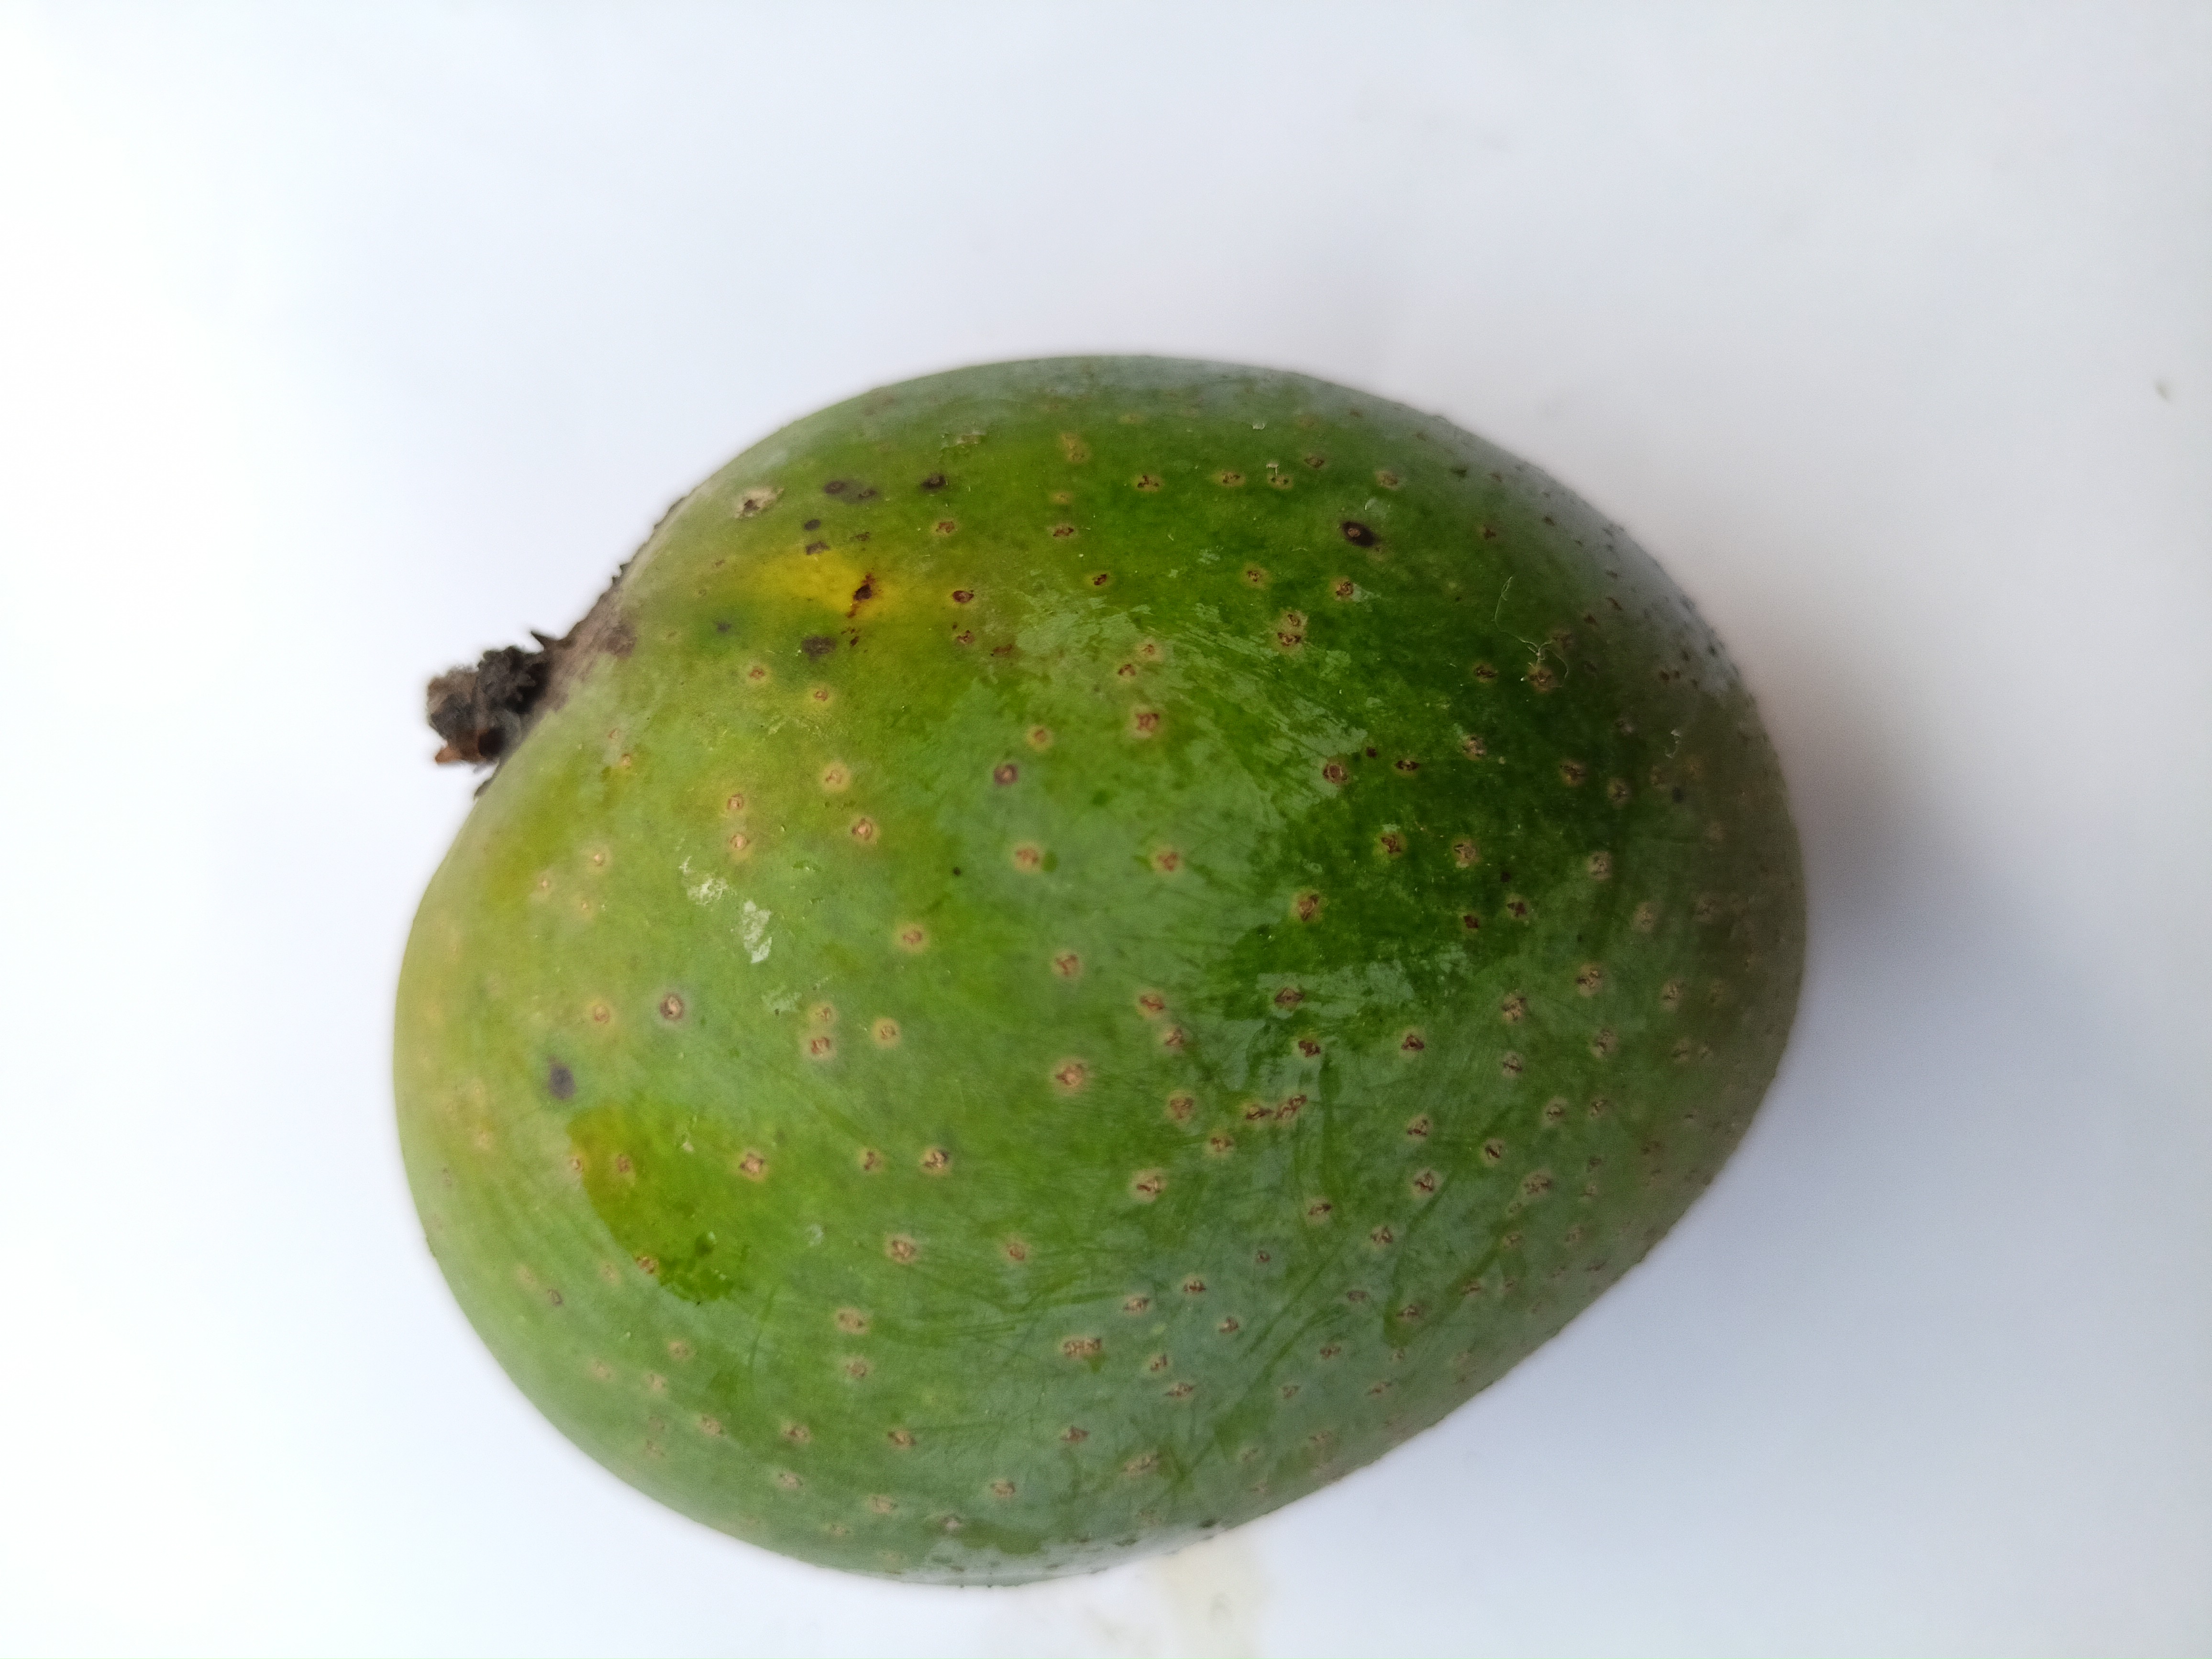
Mango variety: GopalBhog